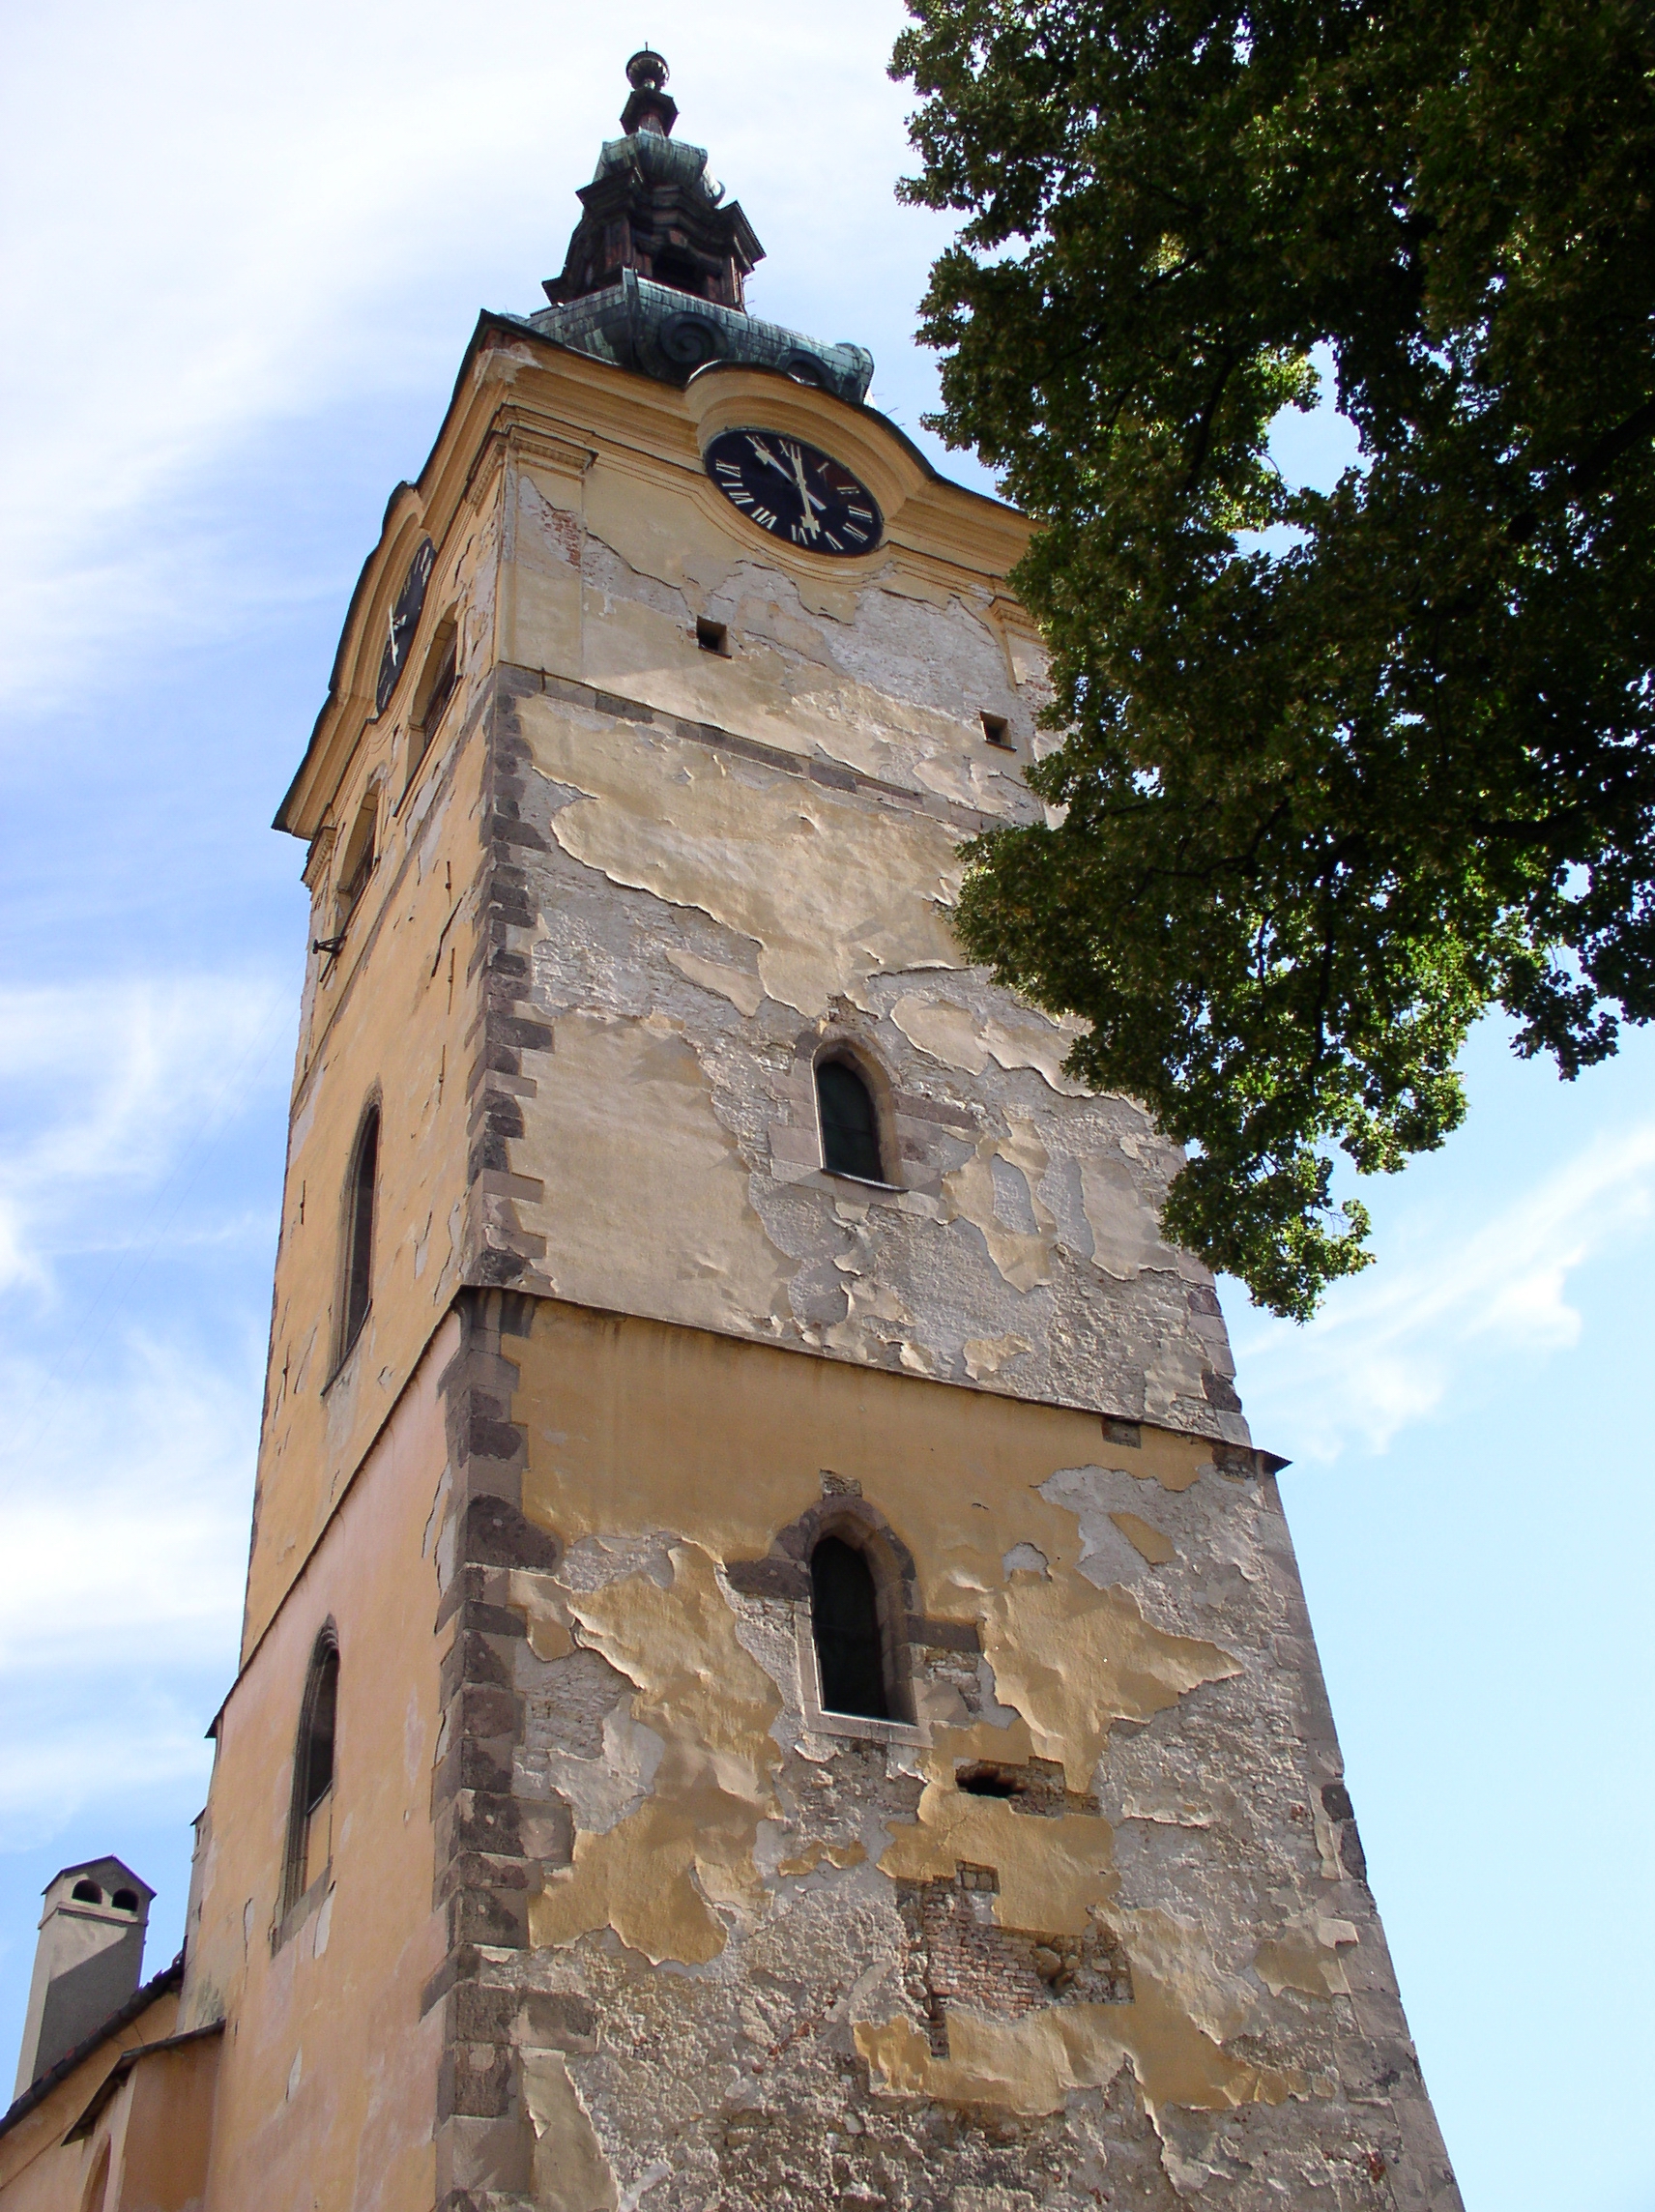
banska bystrica, slovakia, tower, steeple, bell tower, church, tree, building, architecture, clock tower, chapel, place of worship, facade, roof